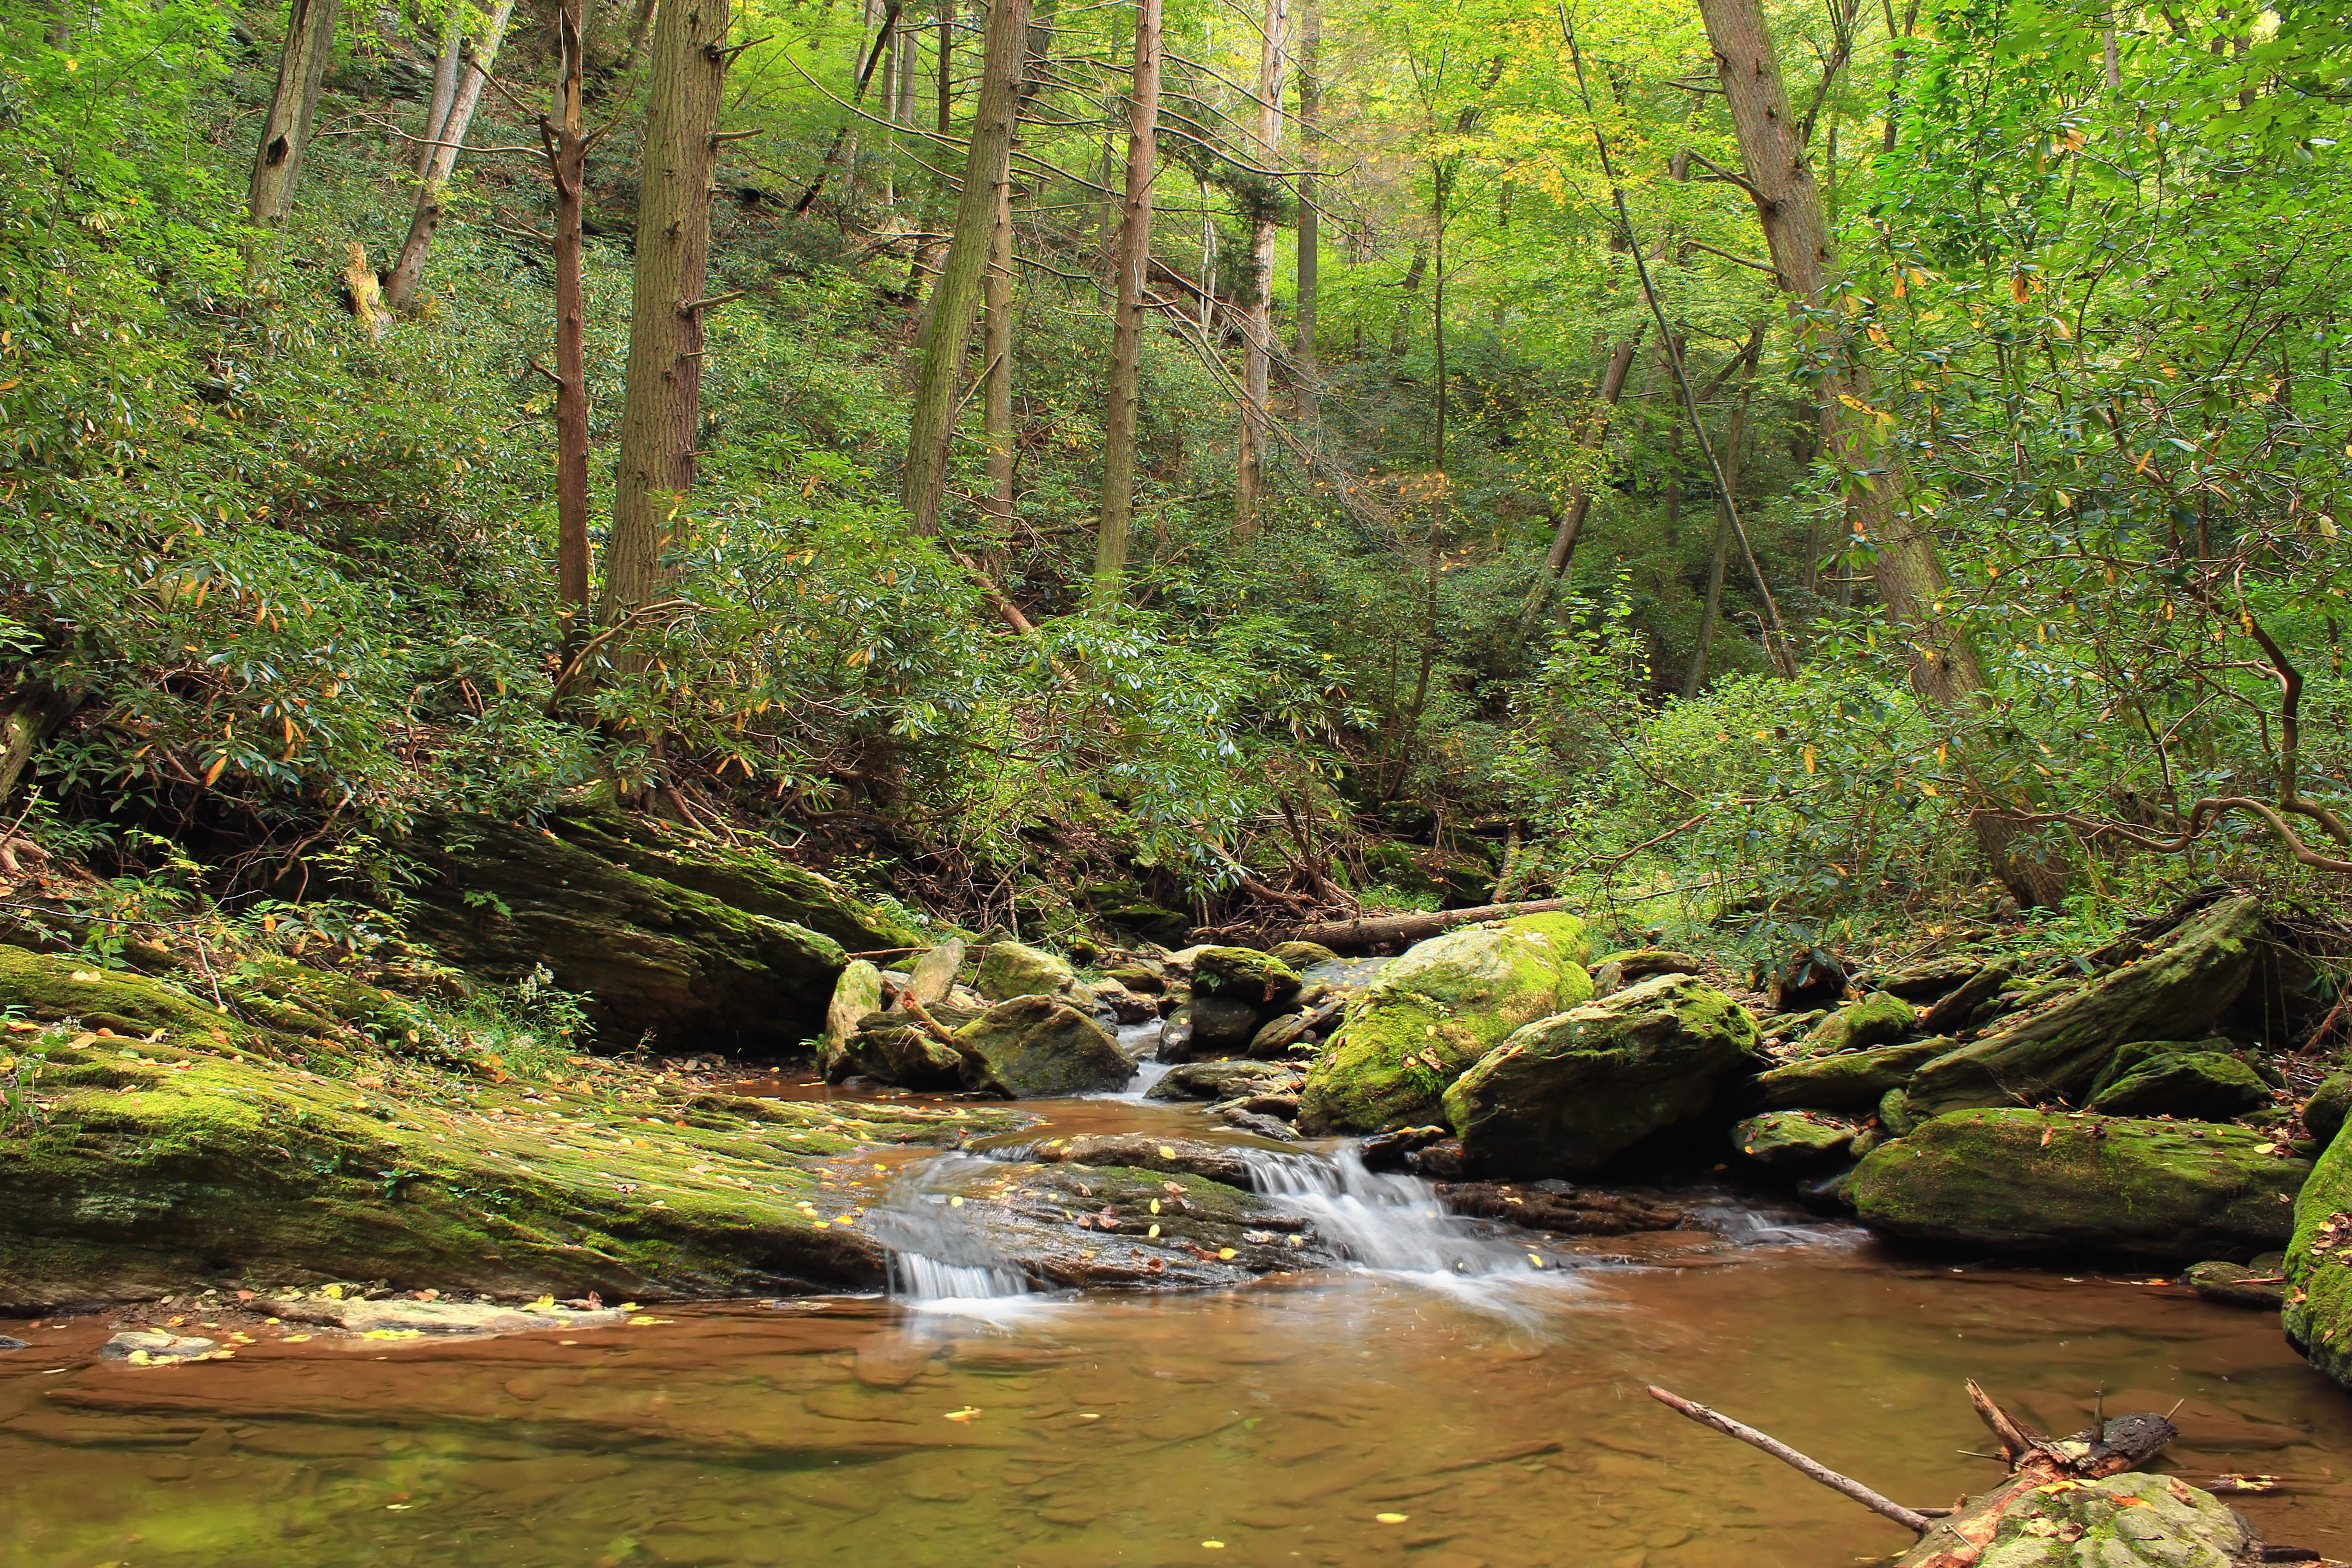
tree, forest, waterfall, creek, wilderness, hiking, river, valley, moss, stream, jungle, autumn, rapid, body of water, trees, rocks, creativecommons, vegetation, rainforest, falls, lowlight, ravine, cascades, pennsylvania, rhododendron, oldgrowthforest, riverhills, yorkcounty, masondixontrail, oaklandrun, woodland, habitat, ecosystem, watercourse, landform, nature reserve, old growth forest, natural environment, geographical feature, riparian forest